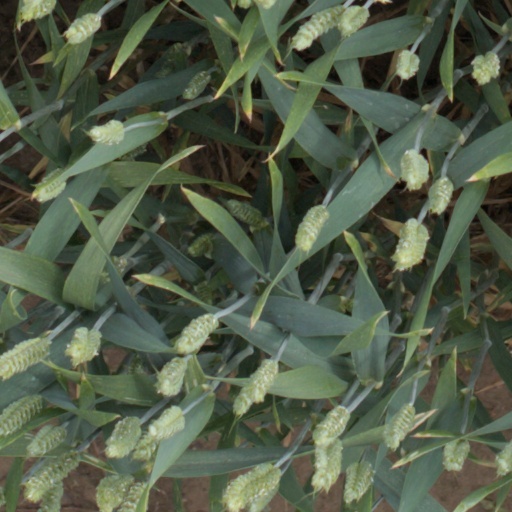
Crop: wheat